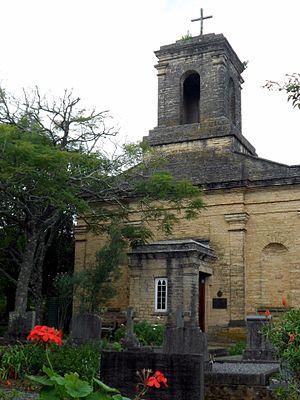
Bathurst est une localité rurale d'Afrique du Sud situé dans la province du Cap-Oriental et géré par la municipalité locale de Ndlambe dans le district de Sarah Baartman.